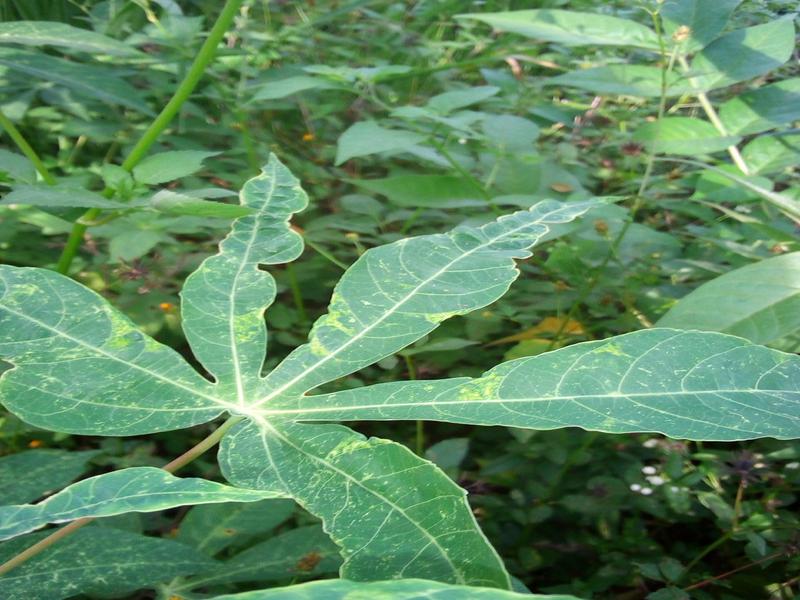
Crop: cassava
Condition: mosaic_disease